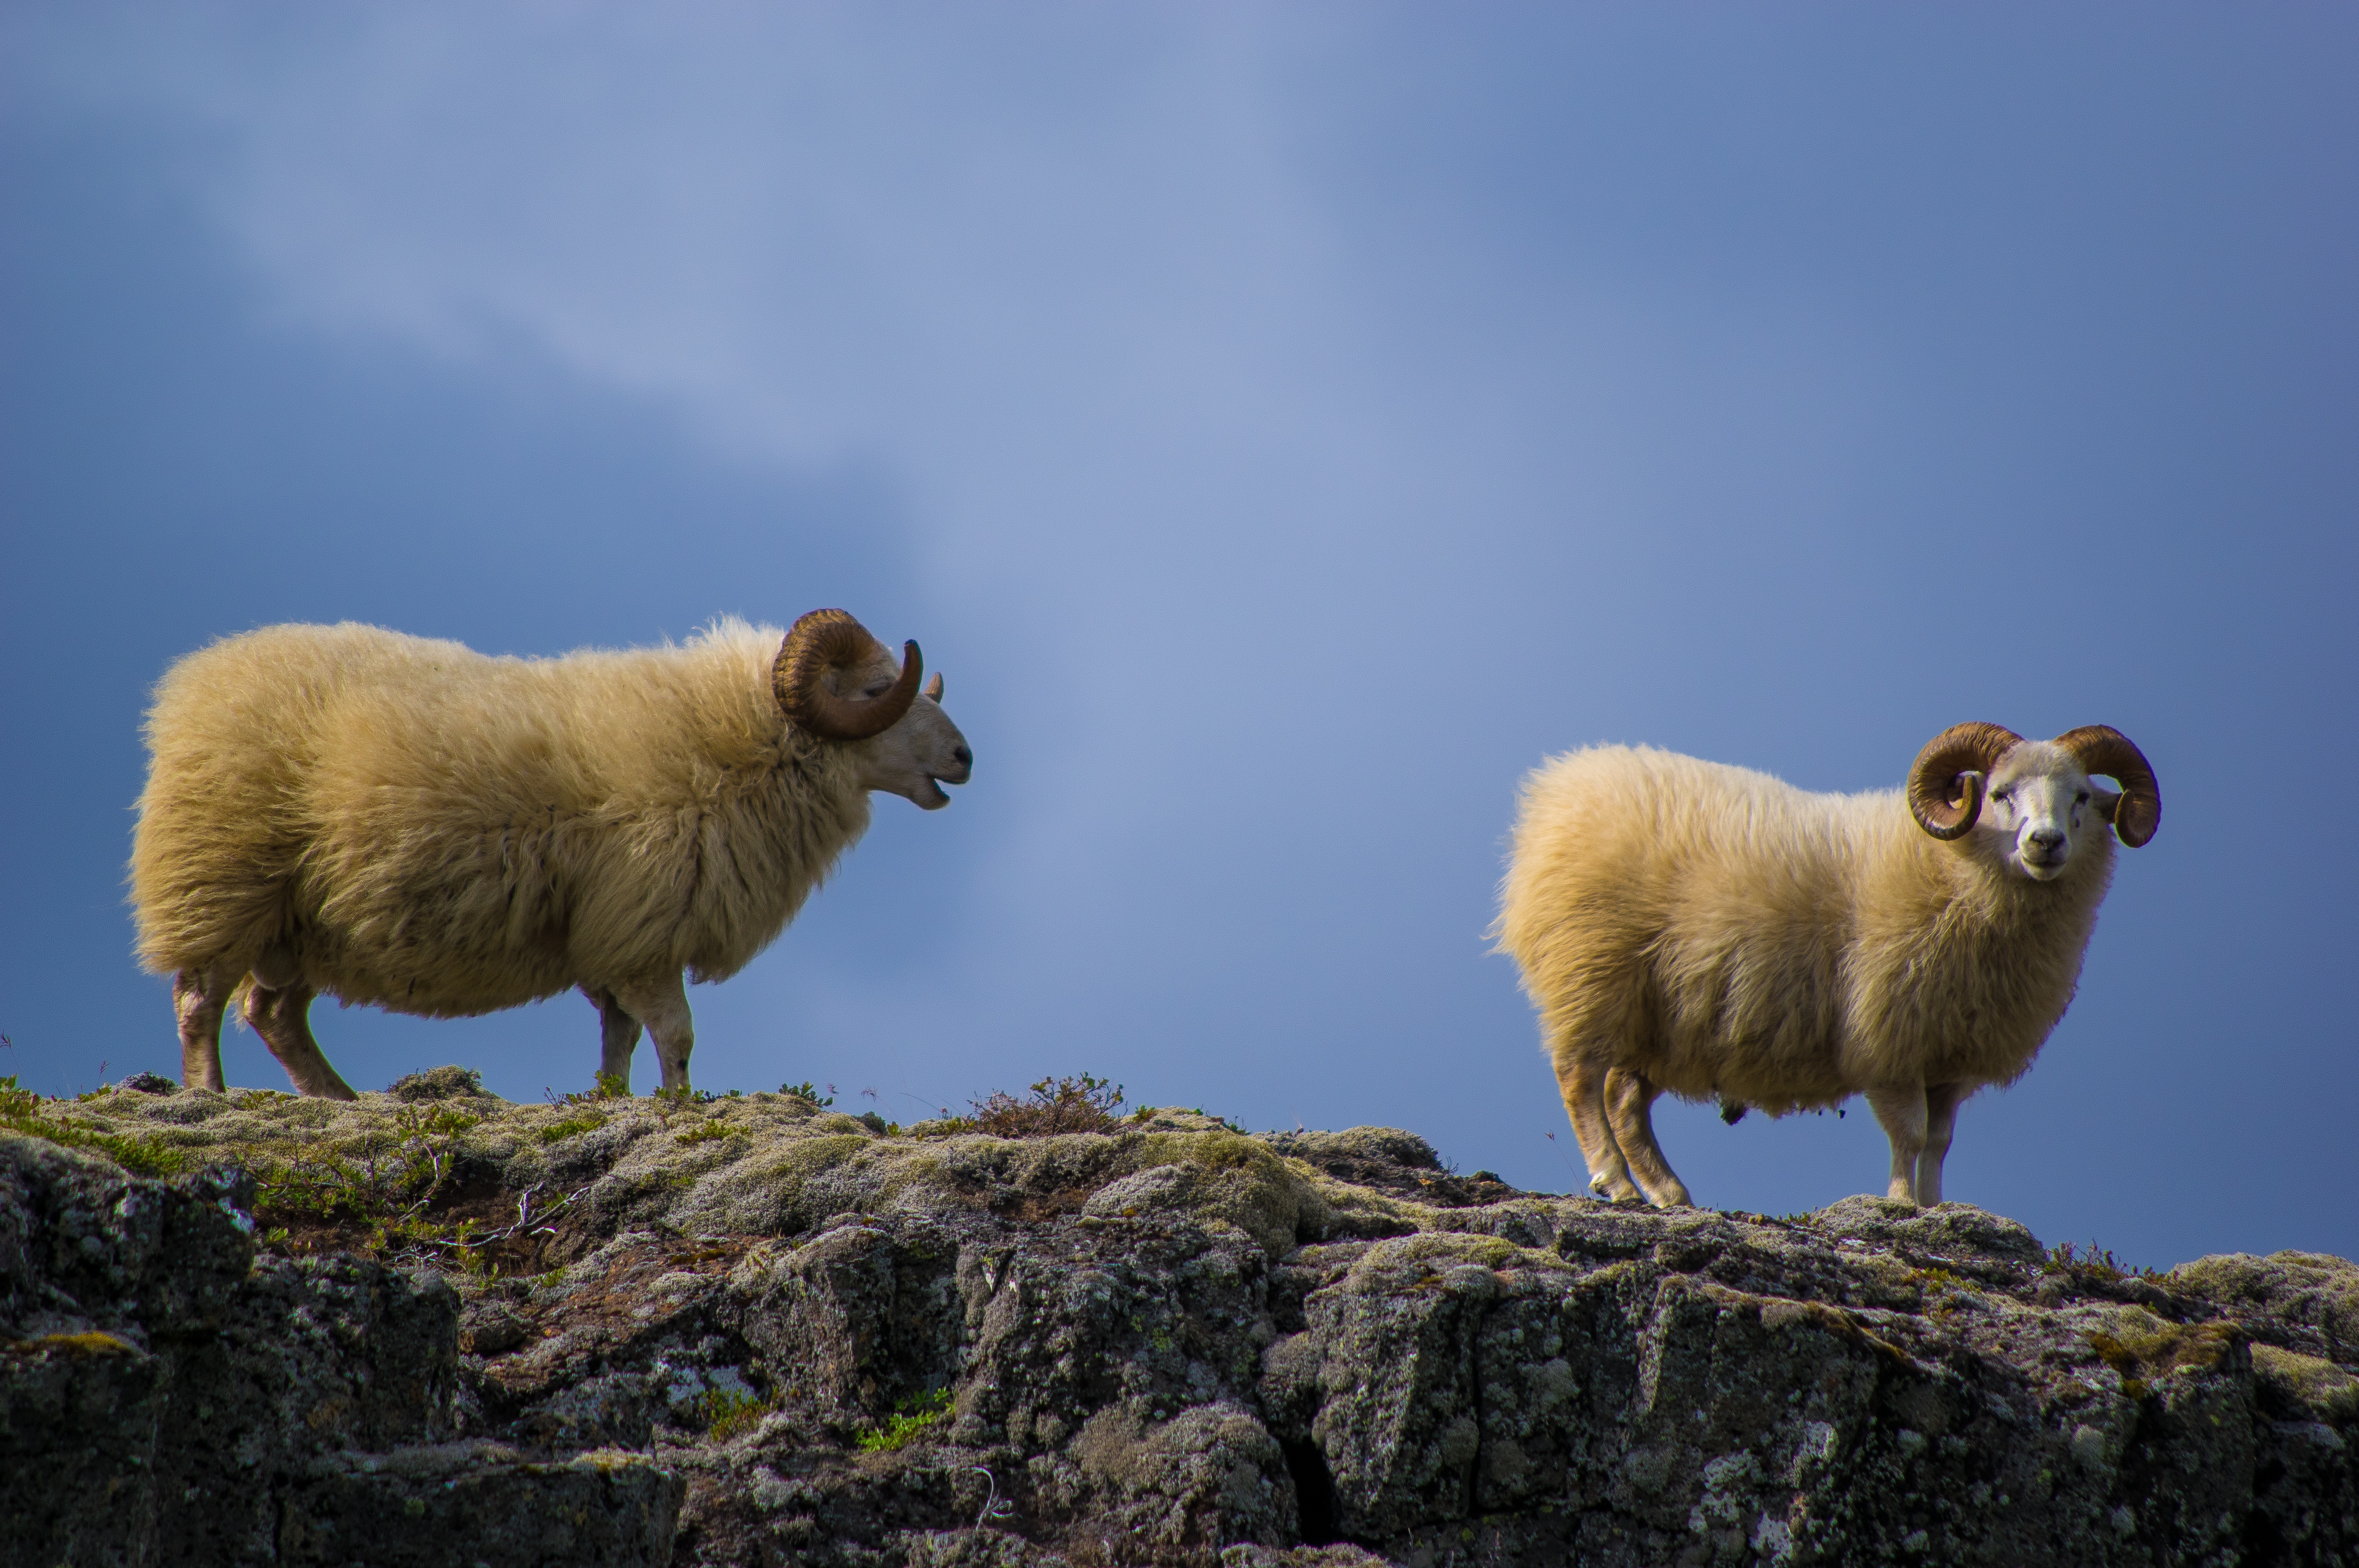
landscape, nature, mountain, sky, countryside, animal, wildlife, rural, spring, livestock, sheep, park, scenery, mammal, fauna, outdoors, vertebrate, sheeps, rocky mountains, open air